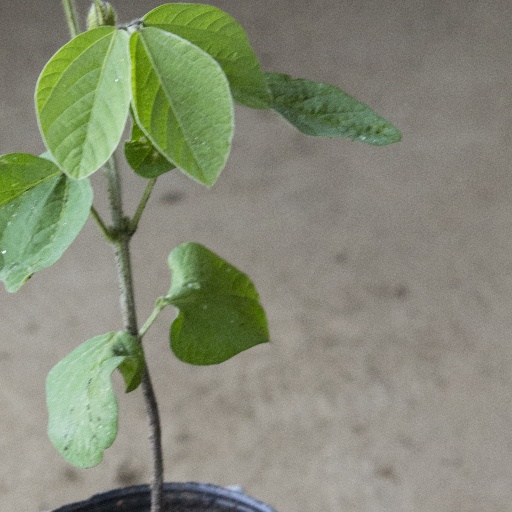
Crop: soybean